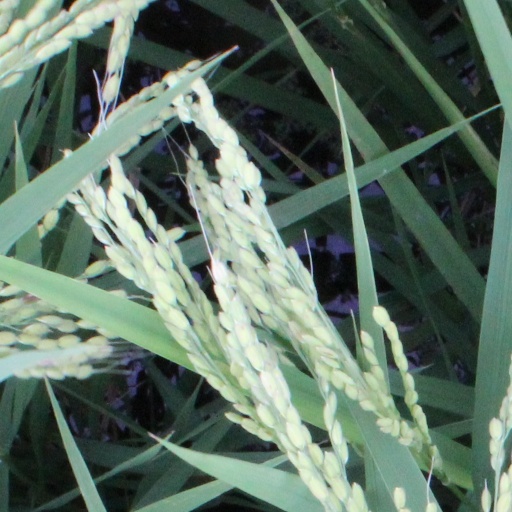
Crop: rice